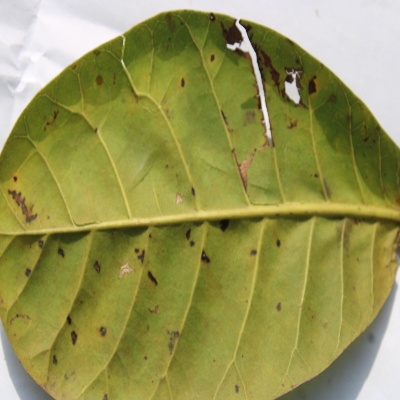
Crop: Cashew
Condition: anthracnose